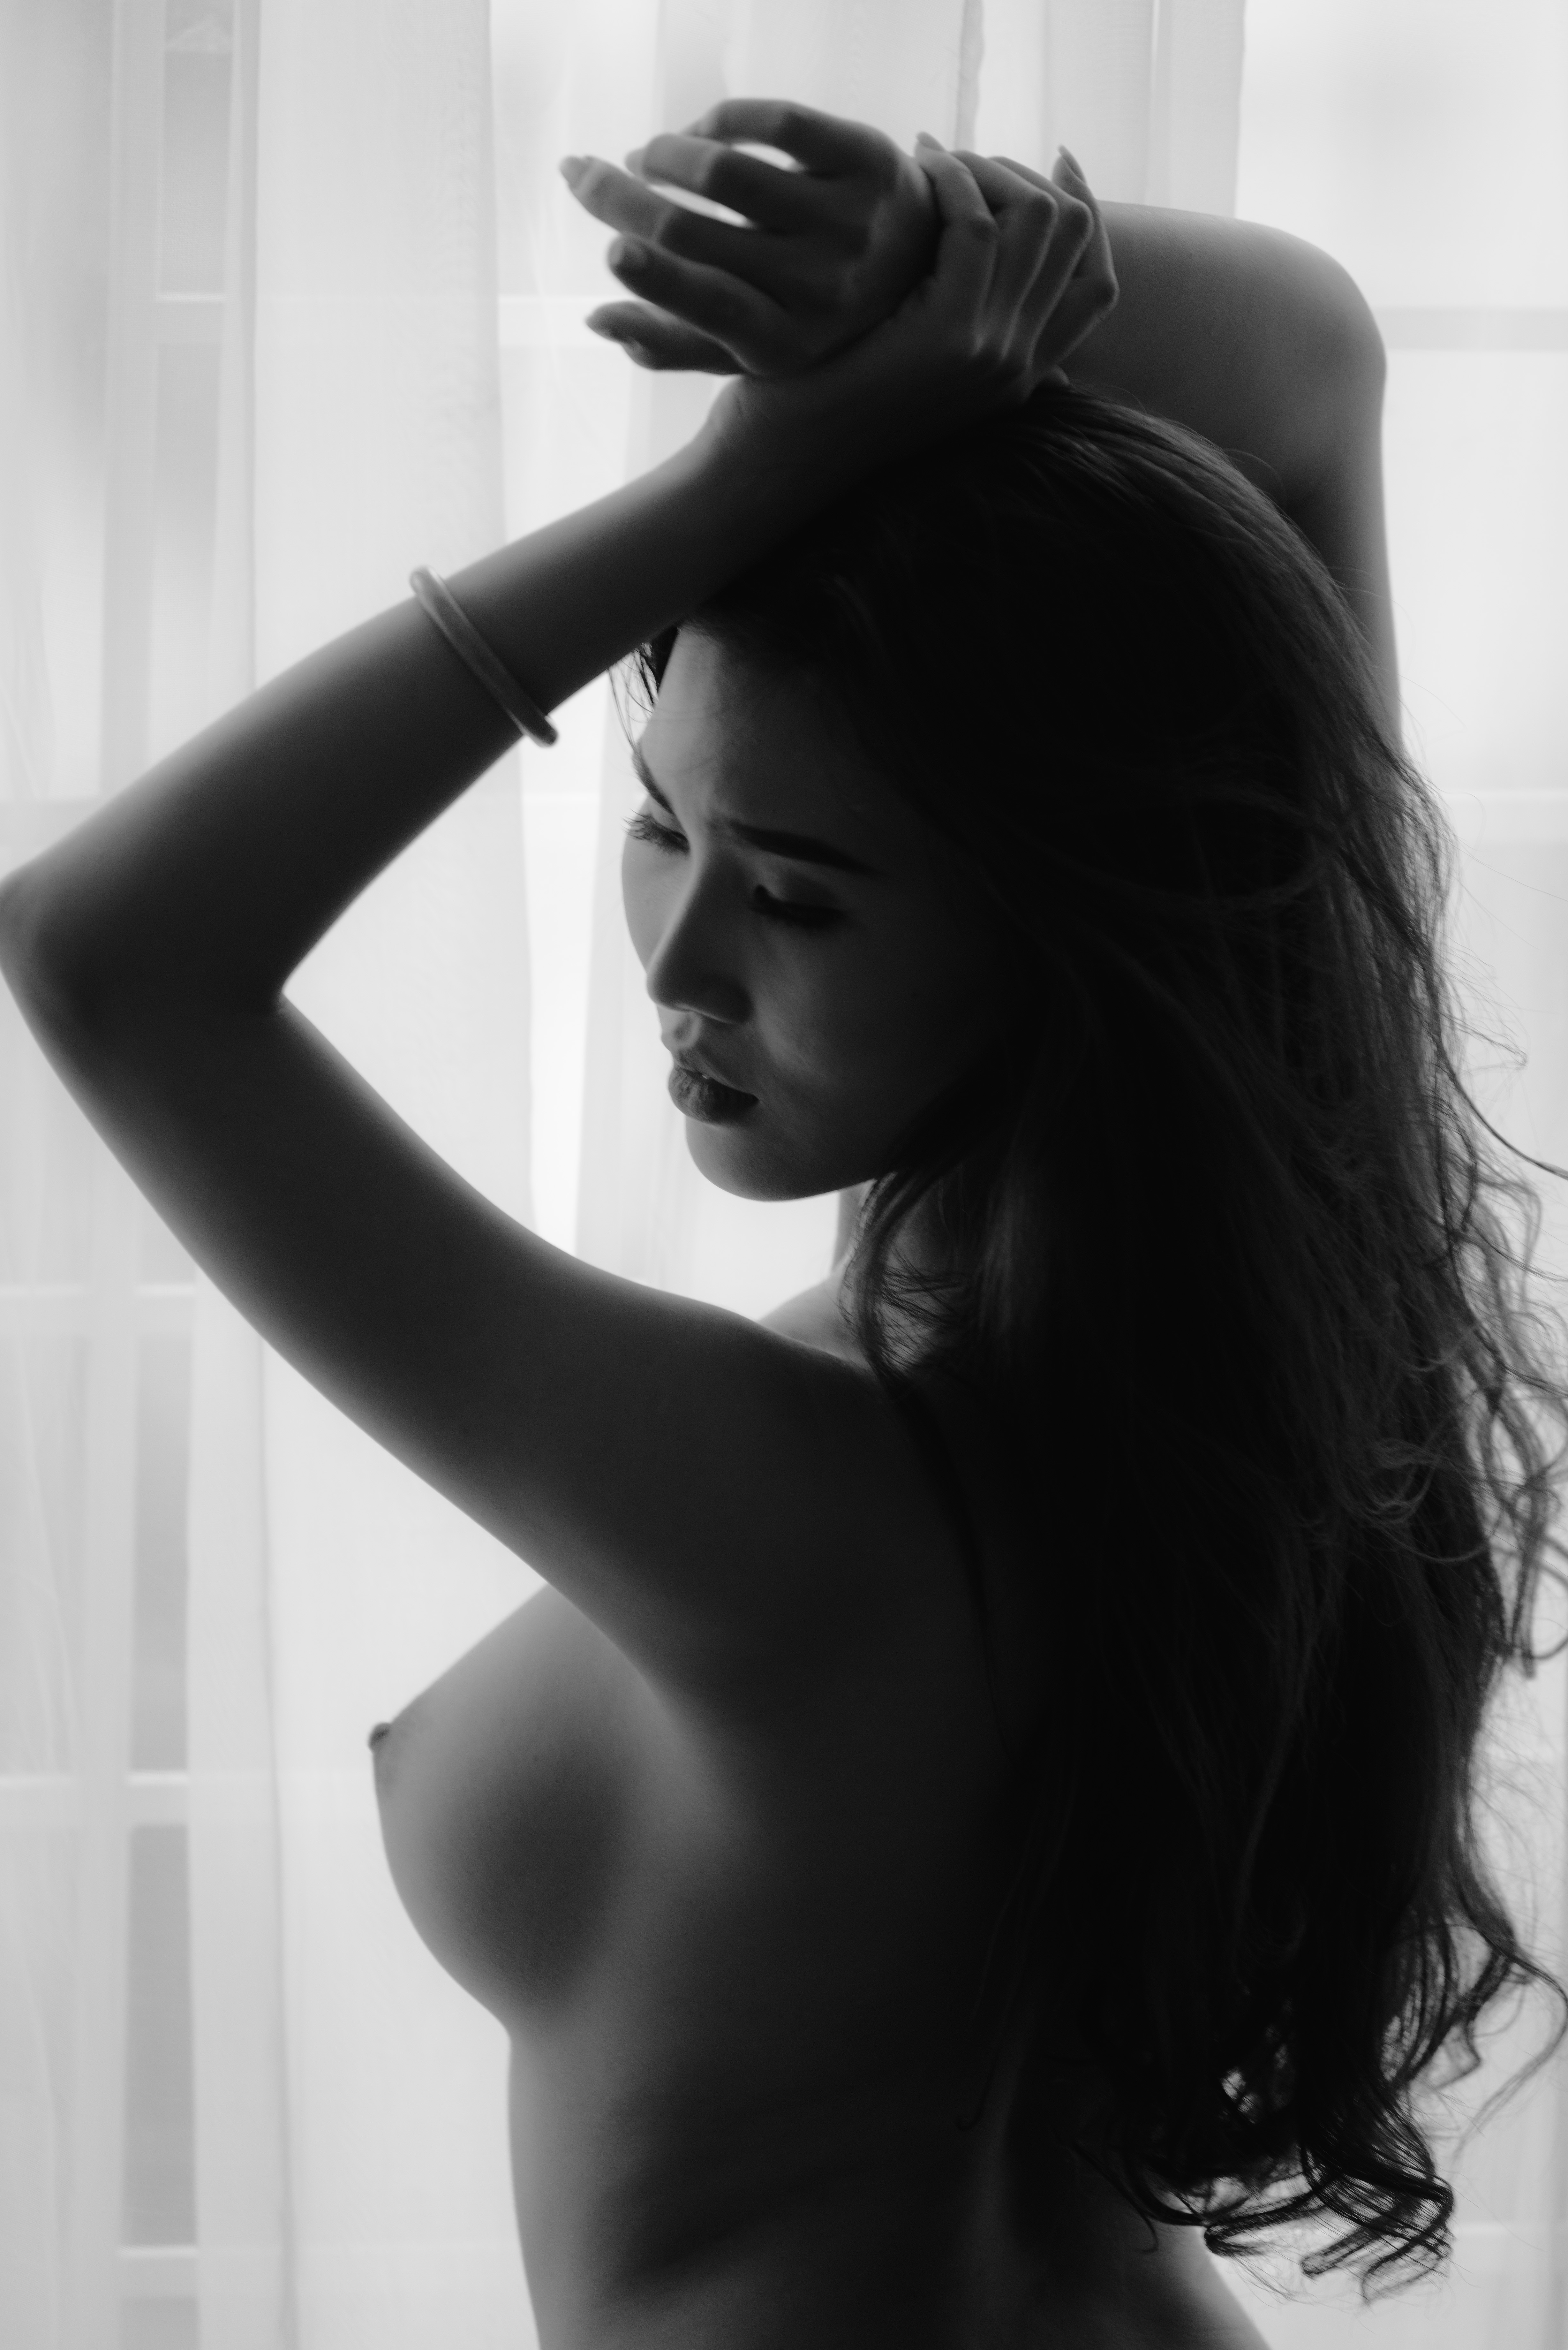
black and white, girl, woman, hair, white, photography, window, wall, portrait, model, studio, indoor, asia, fashion, black, monochrome, lady, hairstyle, long hair, human body, black hair, dress, women, womens, eye, head, photograph, blinds, beauty, image, organ, vietnam, photo shoot, brown hair, monochrome photography, art model